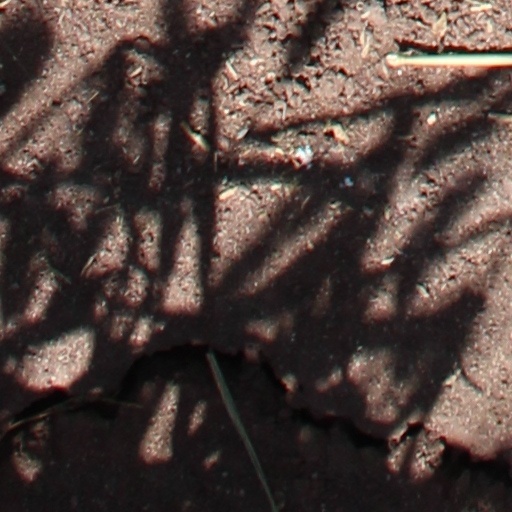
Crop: wheat